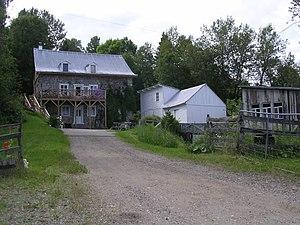
Moulin du ruisseau Michel à Baie-Saint-Paul (Québec)
Le Moulin à eau du Ruisseau Michel de Baie-Saint-Paul est l'un des derniers moulins à eau du Québec au Canada.